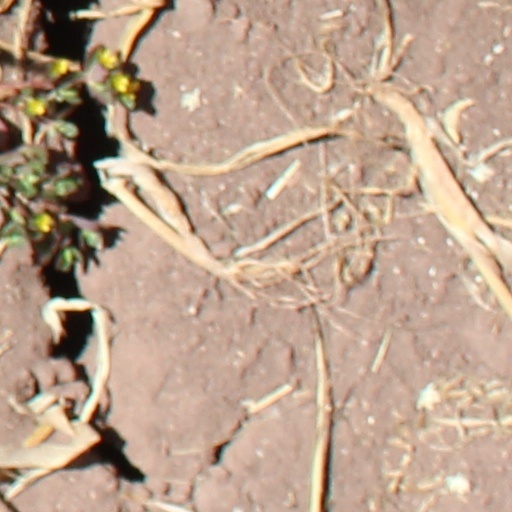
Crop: wheat